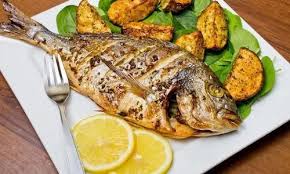
Label: chupra